Die Zweite Sparkasse

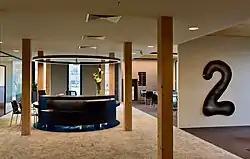
The main branch of the Zweite Sparkasse in Vienna-Leopoldstadt

Zweite Sparkasse provides banking services to clients in financial problem situations. Only people referred to Zweite Sparkasse via one of the cooperating advisory organisations are accepted as clients. On the basis of this recommendation, the new client is provided with an account, initially for a three years term, on a credit basis only and not allowing any overdrafts.